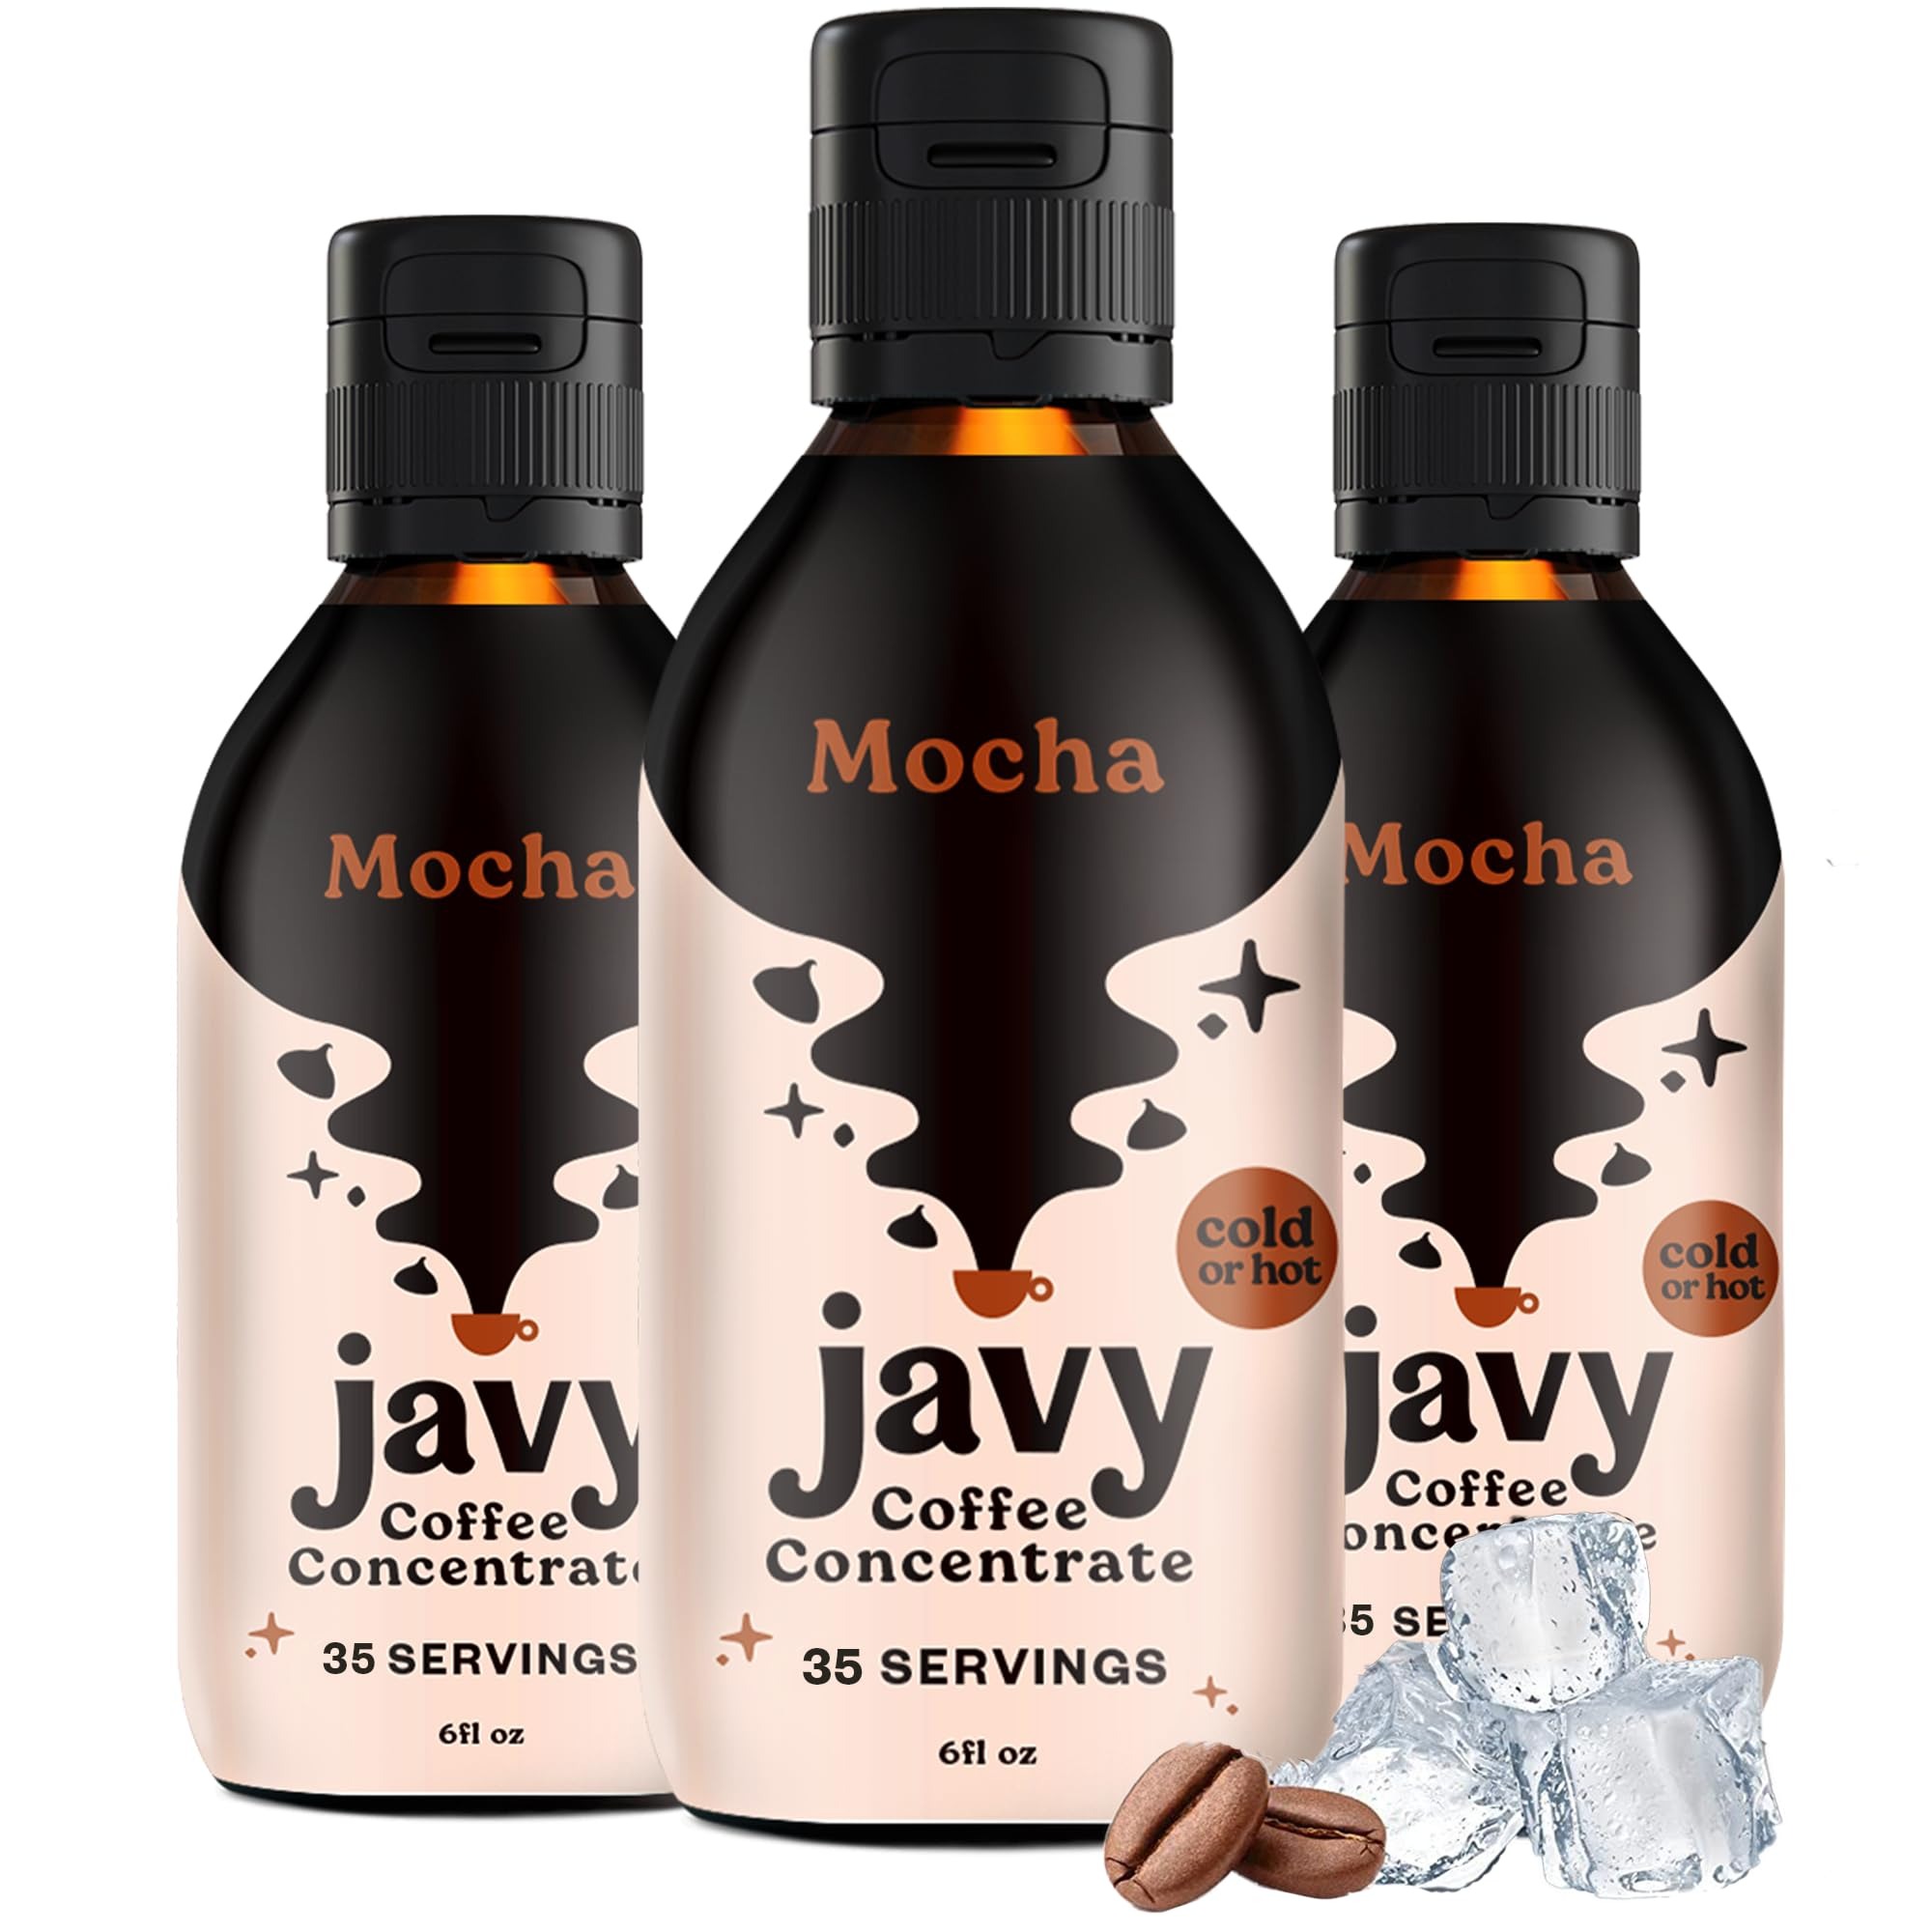
Item Name: Coffee Concentrate - Cold Brew Coffee, Perfect for Hot or Iced Instant Coffees, Hot Drinks, Cold Brew Concentrate, 3 Pack - Mocha
Bullet Point 1: Premium Arabica Coffee – Our Coffee Concentrates are made with 100% natural arabica coffee that is ethically and sustainably sourced from farms all over the world. Each sip promises the experience of freshly brewed ice or hot coffee, without any bitterness or acidic aftertaste. Enjoy the taste of pure, ultra-smooth coffee in every sip!
Bullet Point 2: Quality Ingredients – Indulge in a healthier coffee experience with our thoughtfully crafted coffee concentrates, a delicious alternative to conventional coffee shop beverages. Our concentrates are brewed using premium Arabica beans, purified water, and natural flavors—free from sugar, artificial additives, fillers, and preservatives.
Bullet Point 3: Customizable Taste – With just a teaspoon, experience the power of 80mg of caffeine, mirroring the strength of a standard cup of coffee, while maintaining a consistent and delightful flavor profile. Select from our five delicious flavors and enjoy them in both iced and hot variations. With Javvy Coffee, the possibilities are endless. From cold brews to lattes, cappuccinos, cocktails, and more. Unleash your creativity and customize your coffee experience just the way you like it.
Bullet Point 4: Insane Value – Each bottle contains up to 35 servings of coffee concentrate which is 3x more servings than our competitors. With Javvy Coffee, you're only spending less than $1/cup meaning you get to enjoy premium specialty coffee every day without breaking the bank!
Bullet Point 5: Amazing Customer Service – We are confident you will enjoy our 100% natural coffee concentrate. If you encounter any concerns or have any inquiries, please reach out to us, and we promise to resolve any issue promptly and completely, ensuring your satisfaction every time.
Value: 18.0
Unit: Fl Oz

Price: 43.95